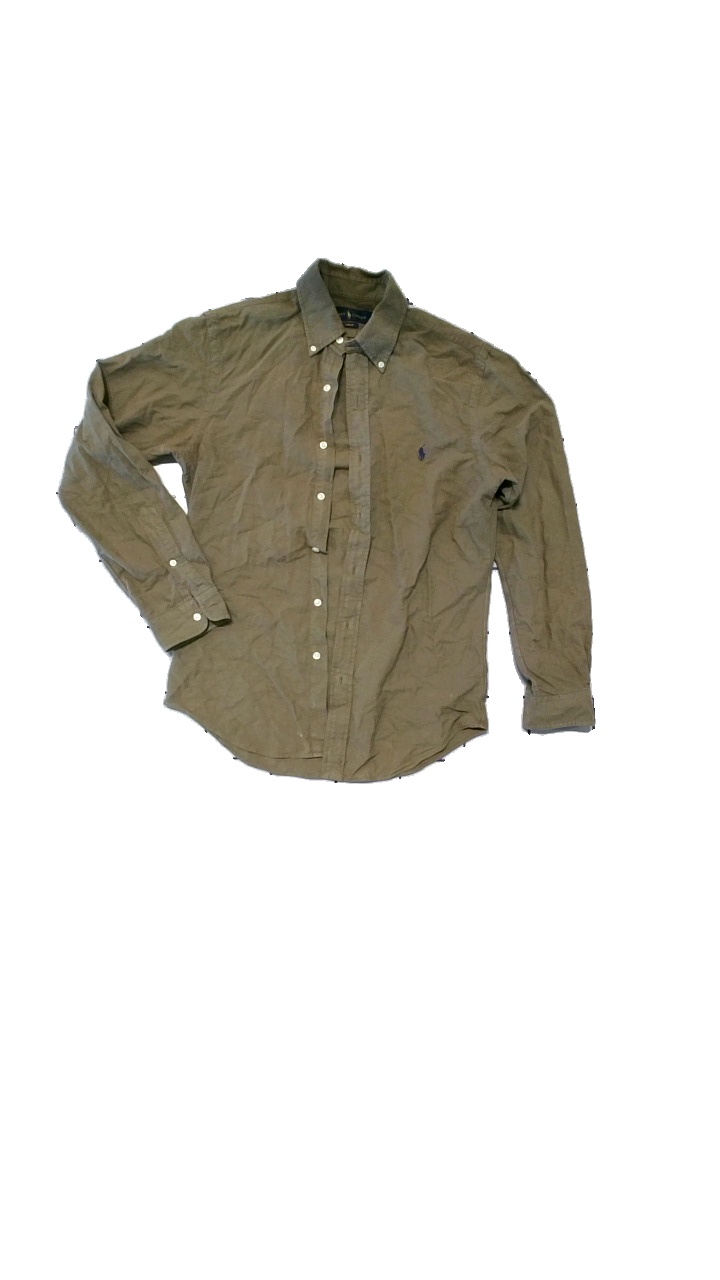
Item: Blouse (Ladies)
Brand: Ralph Lauren
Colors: Green
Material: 100% Cotton
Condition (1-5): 3
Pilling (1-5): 4
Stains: Minor
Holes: Minor
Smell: Minor
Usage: Reuse
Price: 100-150